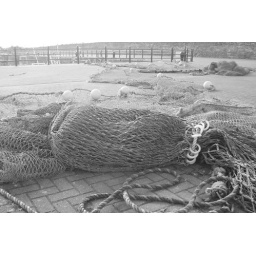
Fishing nets out drying on the quay side in black and white